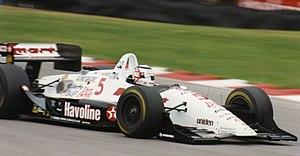
Nigel Mansell est un pilote automobile britannique né le 8 août 1953 à Upton-upon-Severn. Il a pris le départ de 187 Grands Prix de Formule 1, obtenu 482 points, remporté 31 victoires, 32 pole positions et gagné le championnat du monde de Formule 1 en 1992. Il a également triomphé dans le championnat du monde de CART en 1993.
La Newman/Haas Racing est une équipe américaine de sport automobile basée à Lincolnshire en Illinois et créée en 1983 par l'acteur Paul Newman et l'entrepreneur Carl Haas. Après avoir brillé dans le championnat CART/Champ Car, elle dispute depuis 2008 le championnat IndyCar Series.